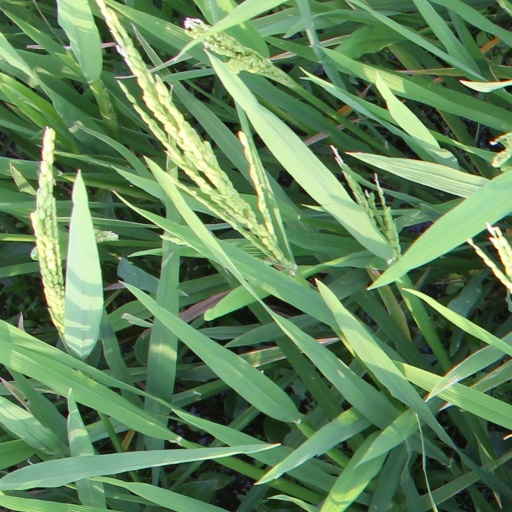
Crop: rice